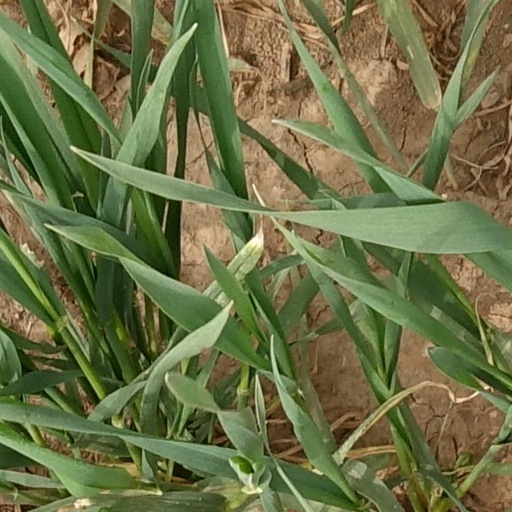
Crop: wheat